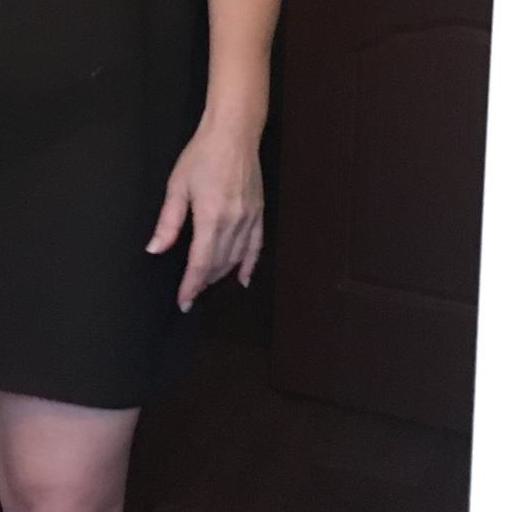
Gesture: no_gesture